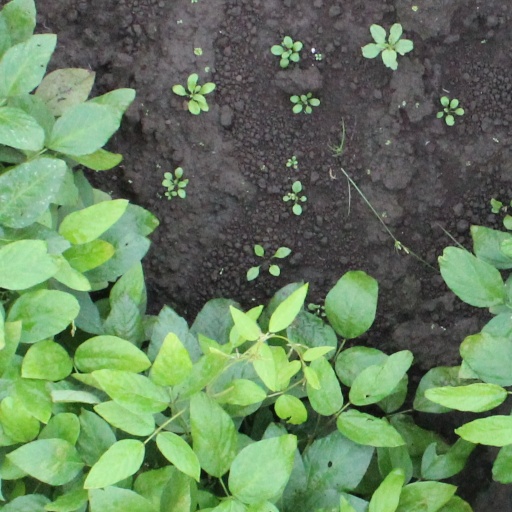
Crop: soybean